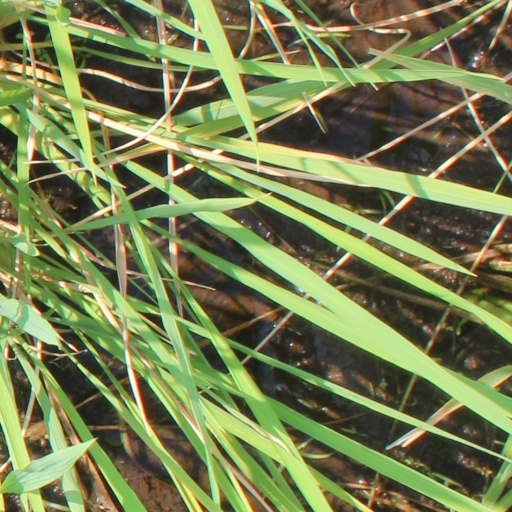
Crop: rice